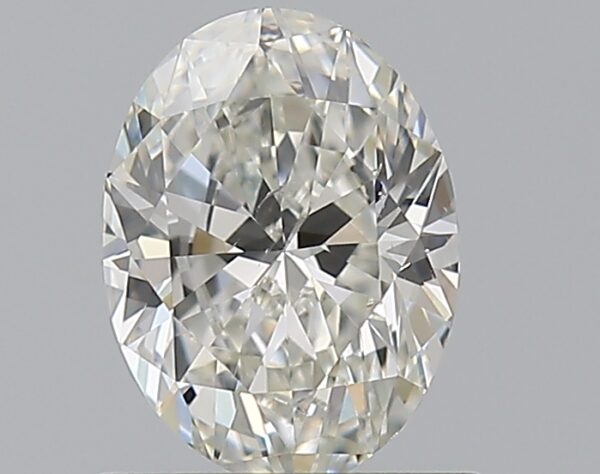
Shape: oval
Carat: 0.7
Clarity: SI1
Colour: H
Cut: EX
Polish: VG
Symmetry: VG
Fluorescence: F
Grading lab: GIA
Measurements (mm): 6.78 x 5.05 x 3.07